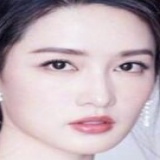
diễn viên Lý Thấm